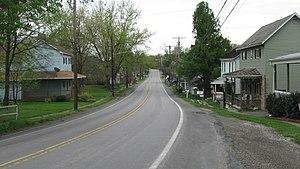
Frankfort Springs est un borough situé dans le comté de Beaver, en Pennsylvanie, aux États-Unis. En 2010, il comptait une population de 130 habitants. Il est incorporé le 19 mars 1844.